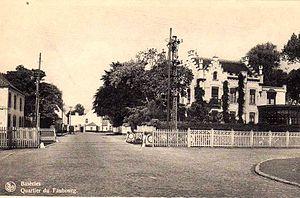
Gare de Basècles(dite gare de Basècles-Faubourg) PN de la RN Tournai-Mons
La gare de Basècles, dite aussi Basècles, est une gare ferroviaire belge, fermée, de la ligne 86, de De Pinte à Basècles-Carrières, située à Basècles, section de la commune de Belœil dans la province de Hainaut en région wallonne.